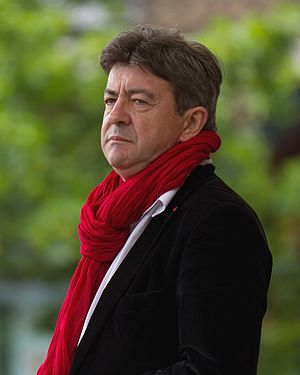
Jean-Luc Mélenchon
Jean-Luc Mélenchon er en fransk socialistisk politiker, der to gange forgæves har stillet op til posten som landets præsident.